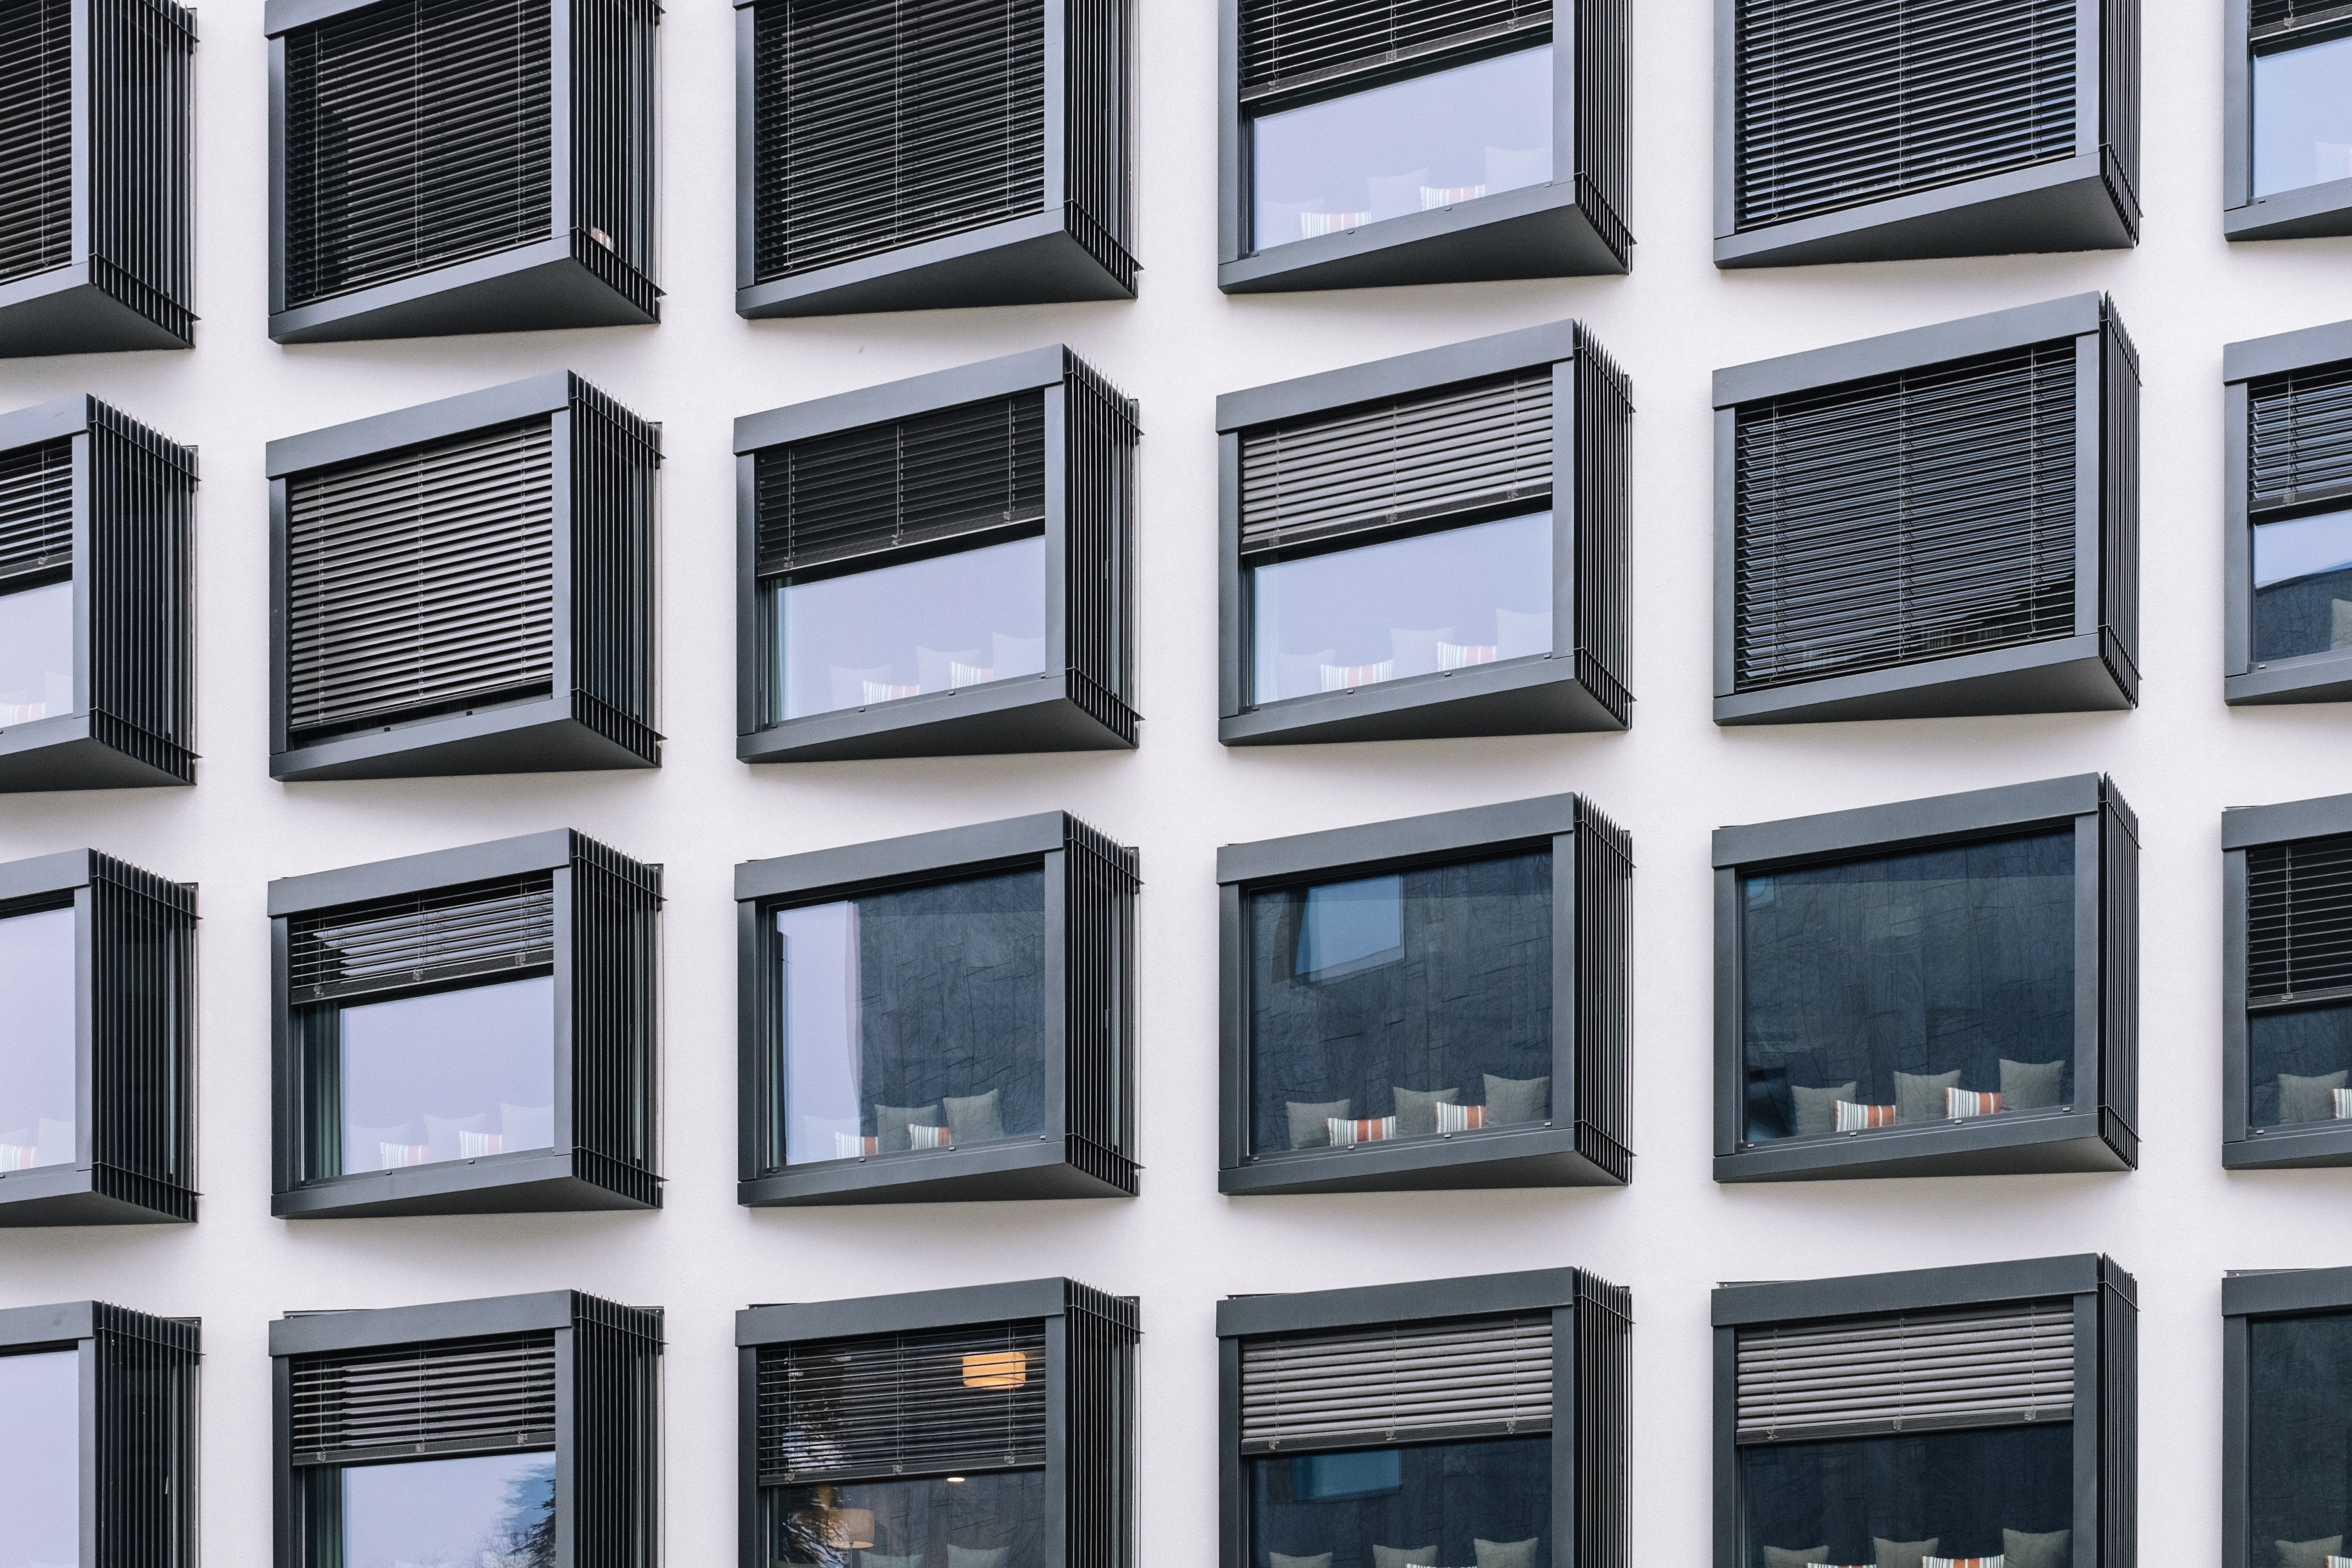
architecture, house, window, building, city, urban, wall, construction, pattern, office, facade, blue, exterior, business, residential, modern, interior design, design, windows, apartments, symmetry, big, front, workplace, residential area, window covering